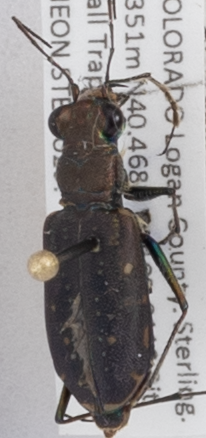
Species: Cicindela punctulata
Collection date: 2014-07-22
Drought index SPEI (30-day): -0.016
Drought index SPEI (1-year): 0.63
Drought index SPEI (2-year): -0.656